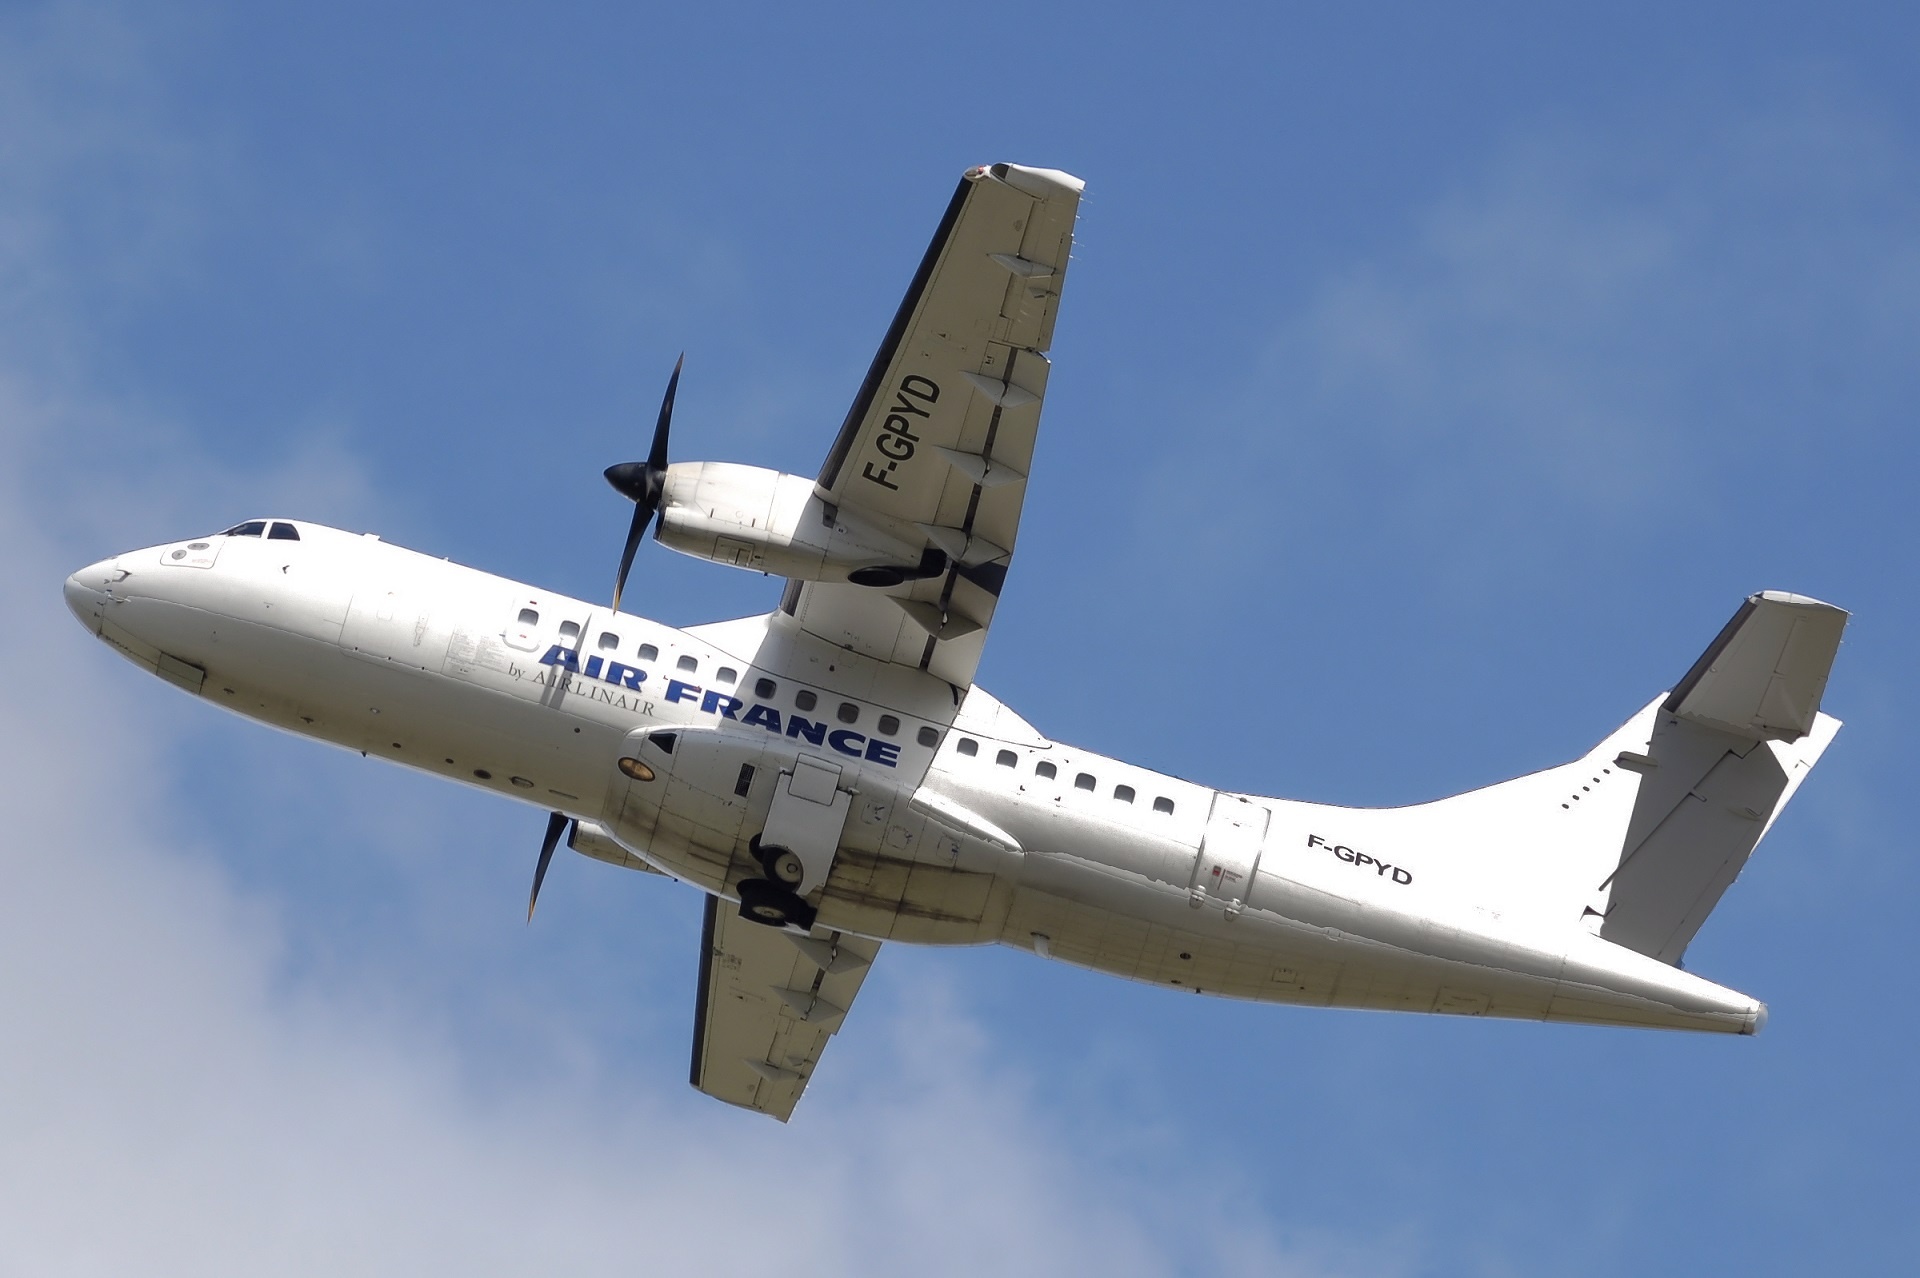
air, fly, airport, vacation, travel, airplane, plane, aircraft, transportation, vehicle, airline, journey, aviation, flight, business, trip, airliner, airbus, propeller, boeing, take off, air force, jet aircraft, air france, military aircraft, boeing 737, atmosphere of earth, narrow body aircraft, aerospace engineering, aircraft engine, propeller driven aircraft, lockheed p 3 orion